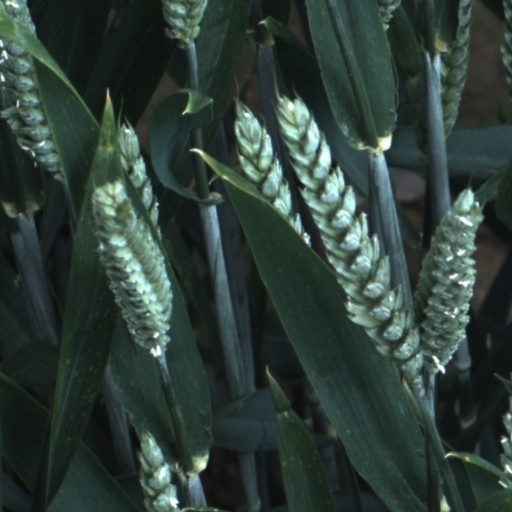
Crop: wheat